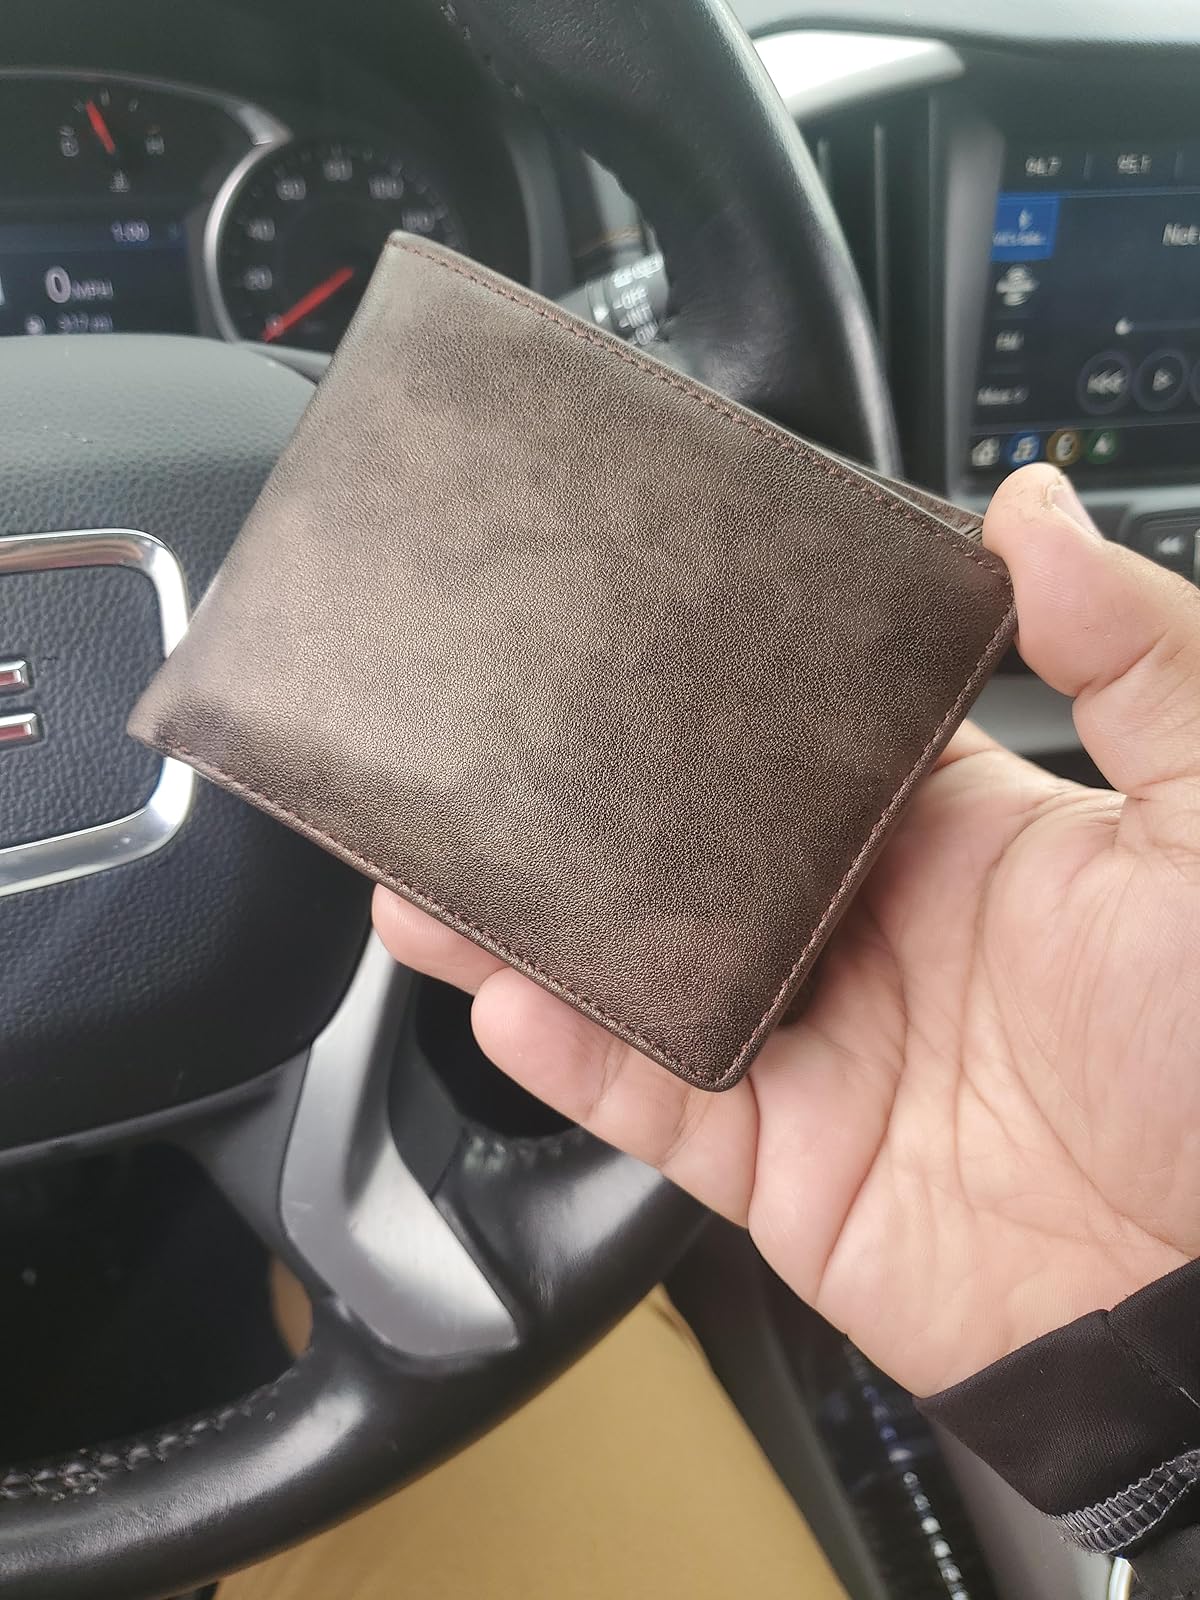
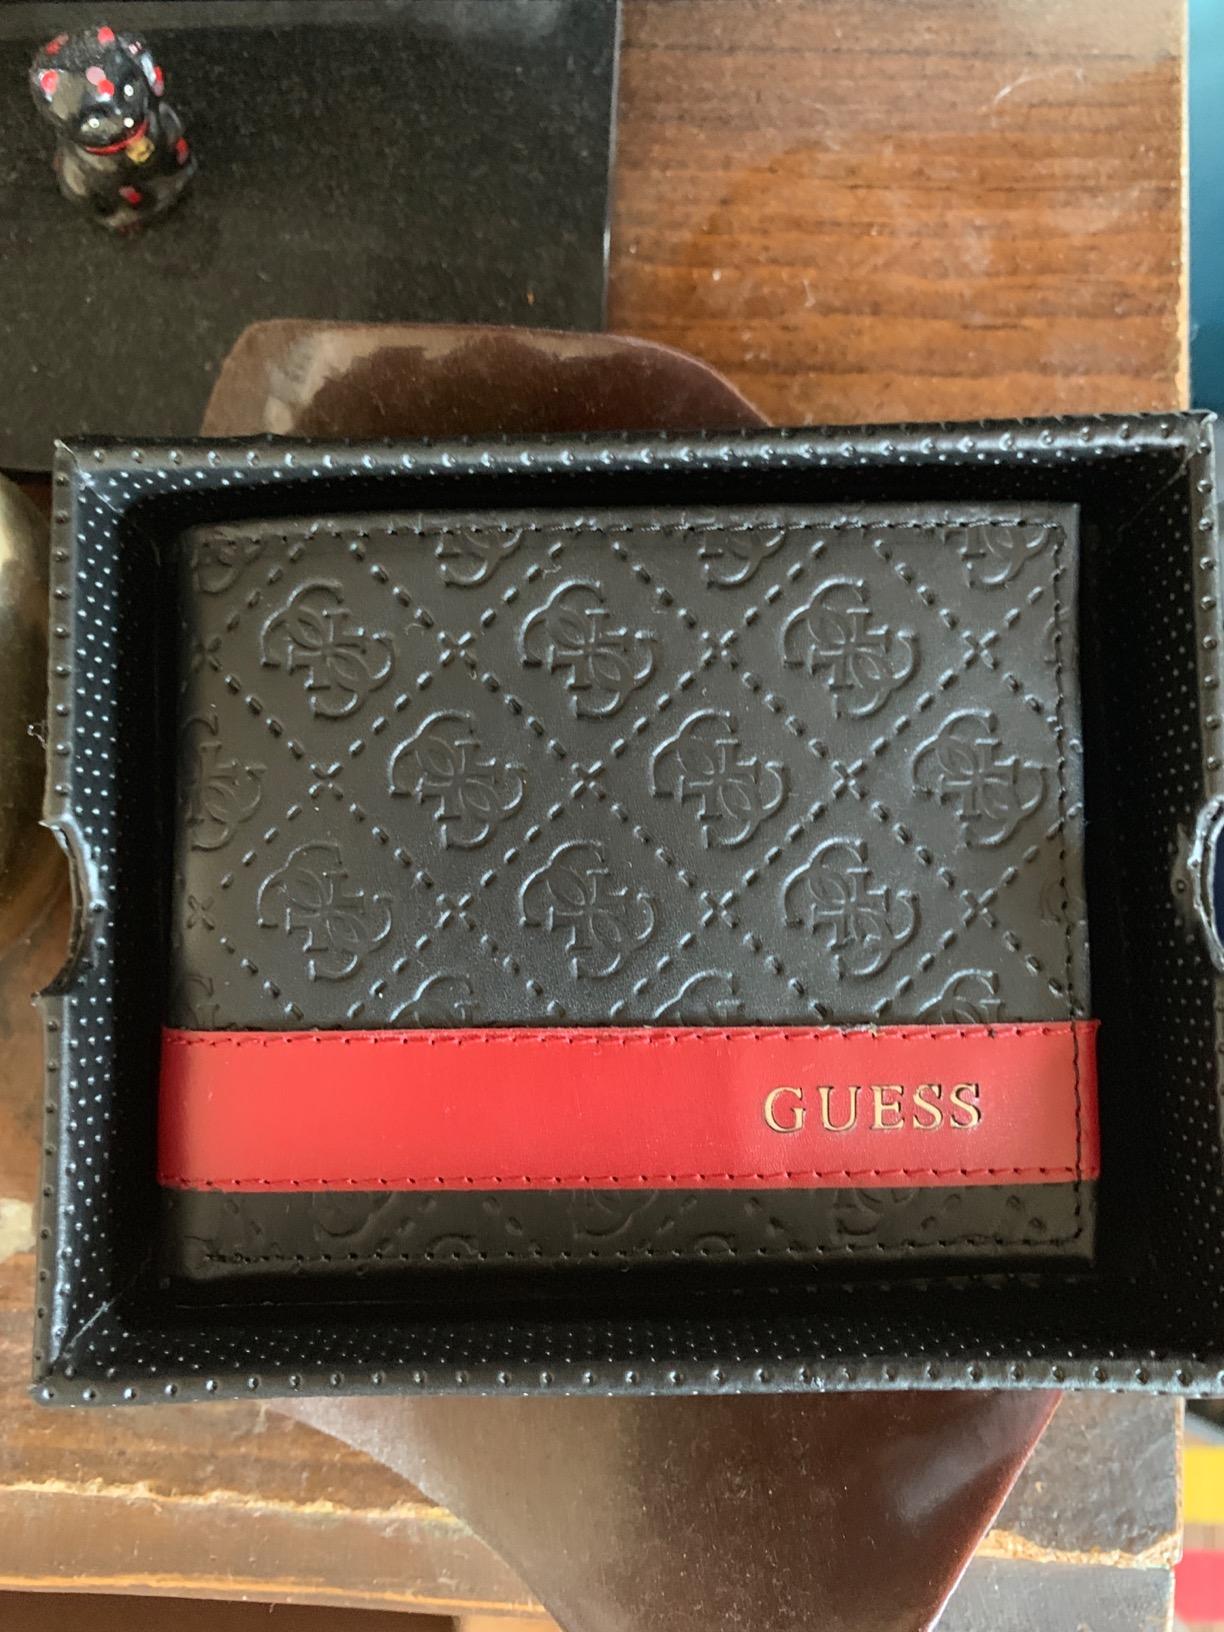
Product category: accessories_wallet
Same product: no